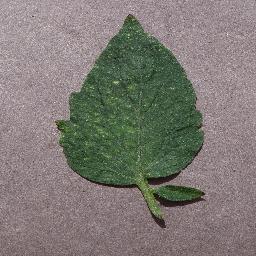
Label: Tomato___Spider_mites Two-spotted_spider_mite